Tansley

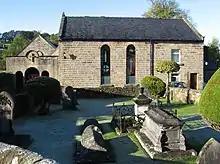
Methodist Church

The Methodist church was built in Church Street in 1829, 11 years before the Anglican church (Holy Trinity).